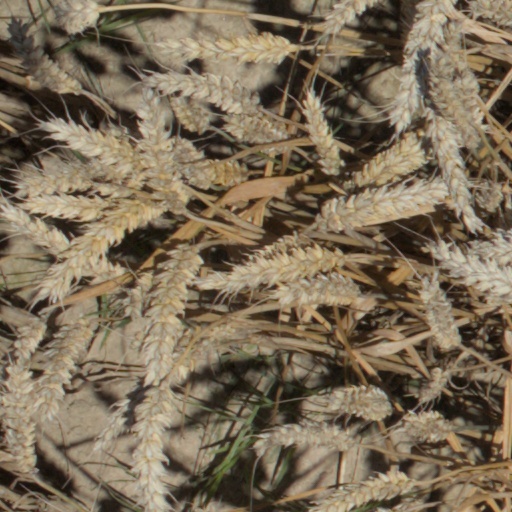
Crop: wheat